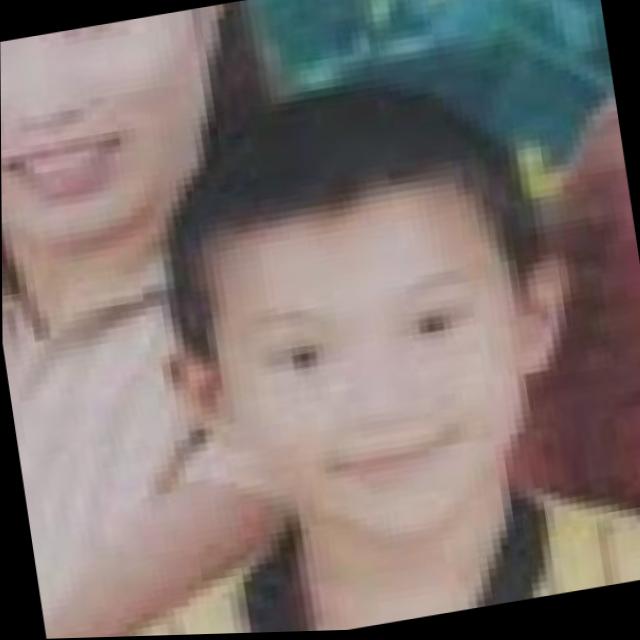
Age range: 0-12